Keith Garebian

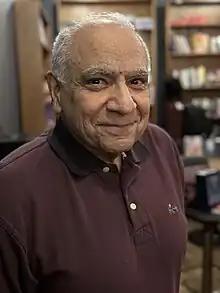
Garebian at Glad Day Bookshop, November 2023

Keith Garebian (born 1943) is a Canadian critic, biographer, and poet. He was born in Bombay, India, to an Armenian father and Anglo-Indian mother, and immigrated to Canada in 1961. He earned his PhD from Queen's University on Canadian and Commonwealth Literature. He has taught part-time at McGill University, Concordia University and Trent University. He has won awards for his poetry and writing, including the 2014 Poetry Award of the Surrey International Writers Conference, and the 2013 Saroyan Medal for cultural contributions by the Armenian diaspora. He is a four-time winner for the Mississauga Art Award for Writing.